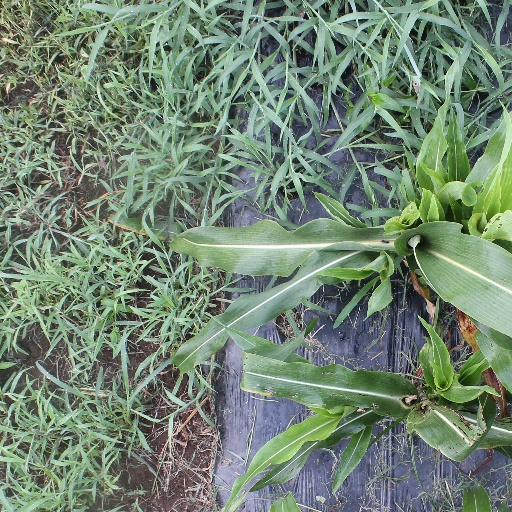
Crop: sorghum